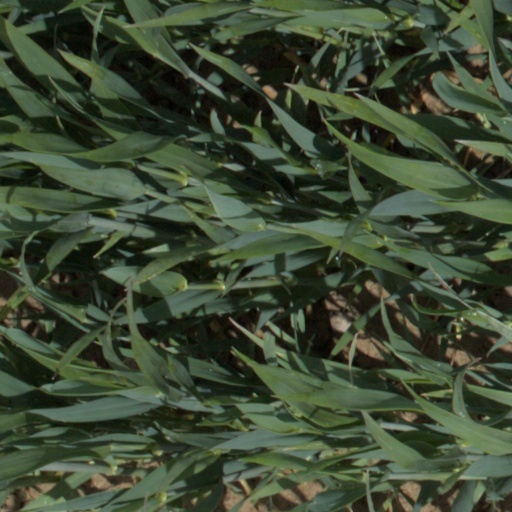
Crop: wheat